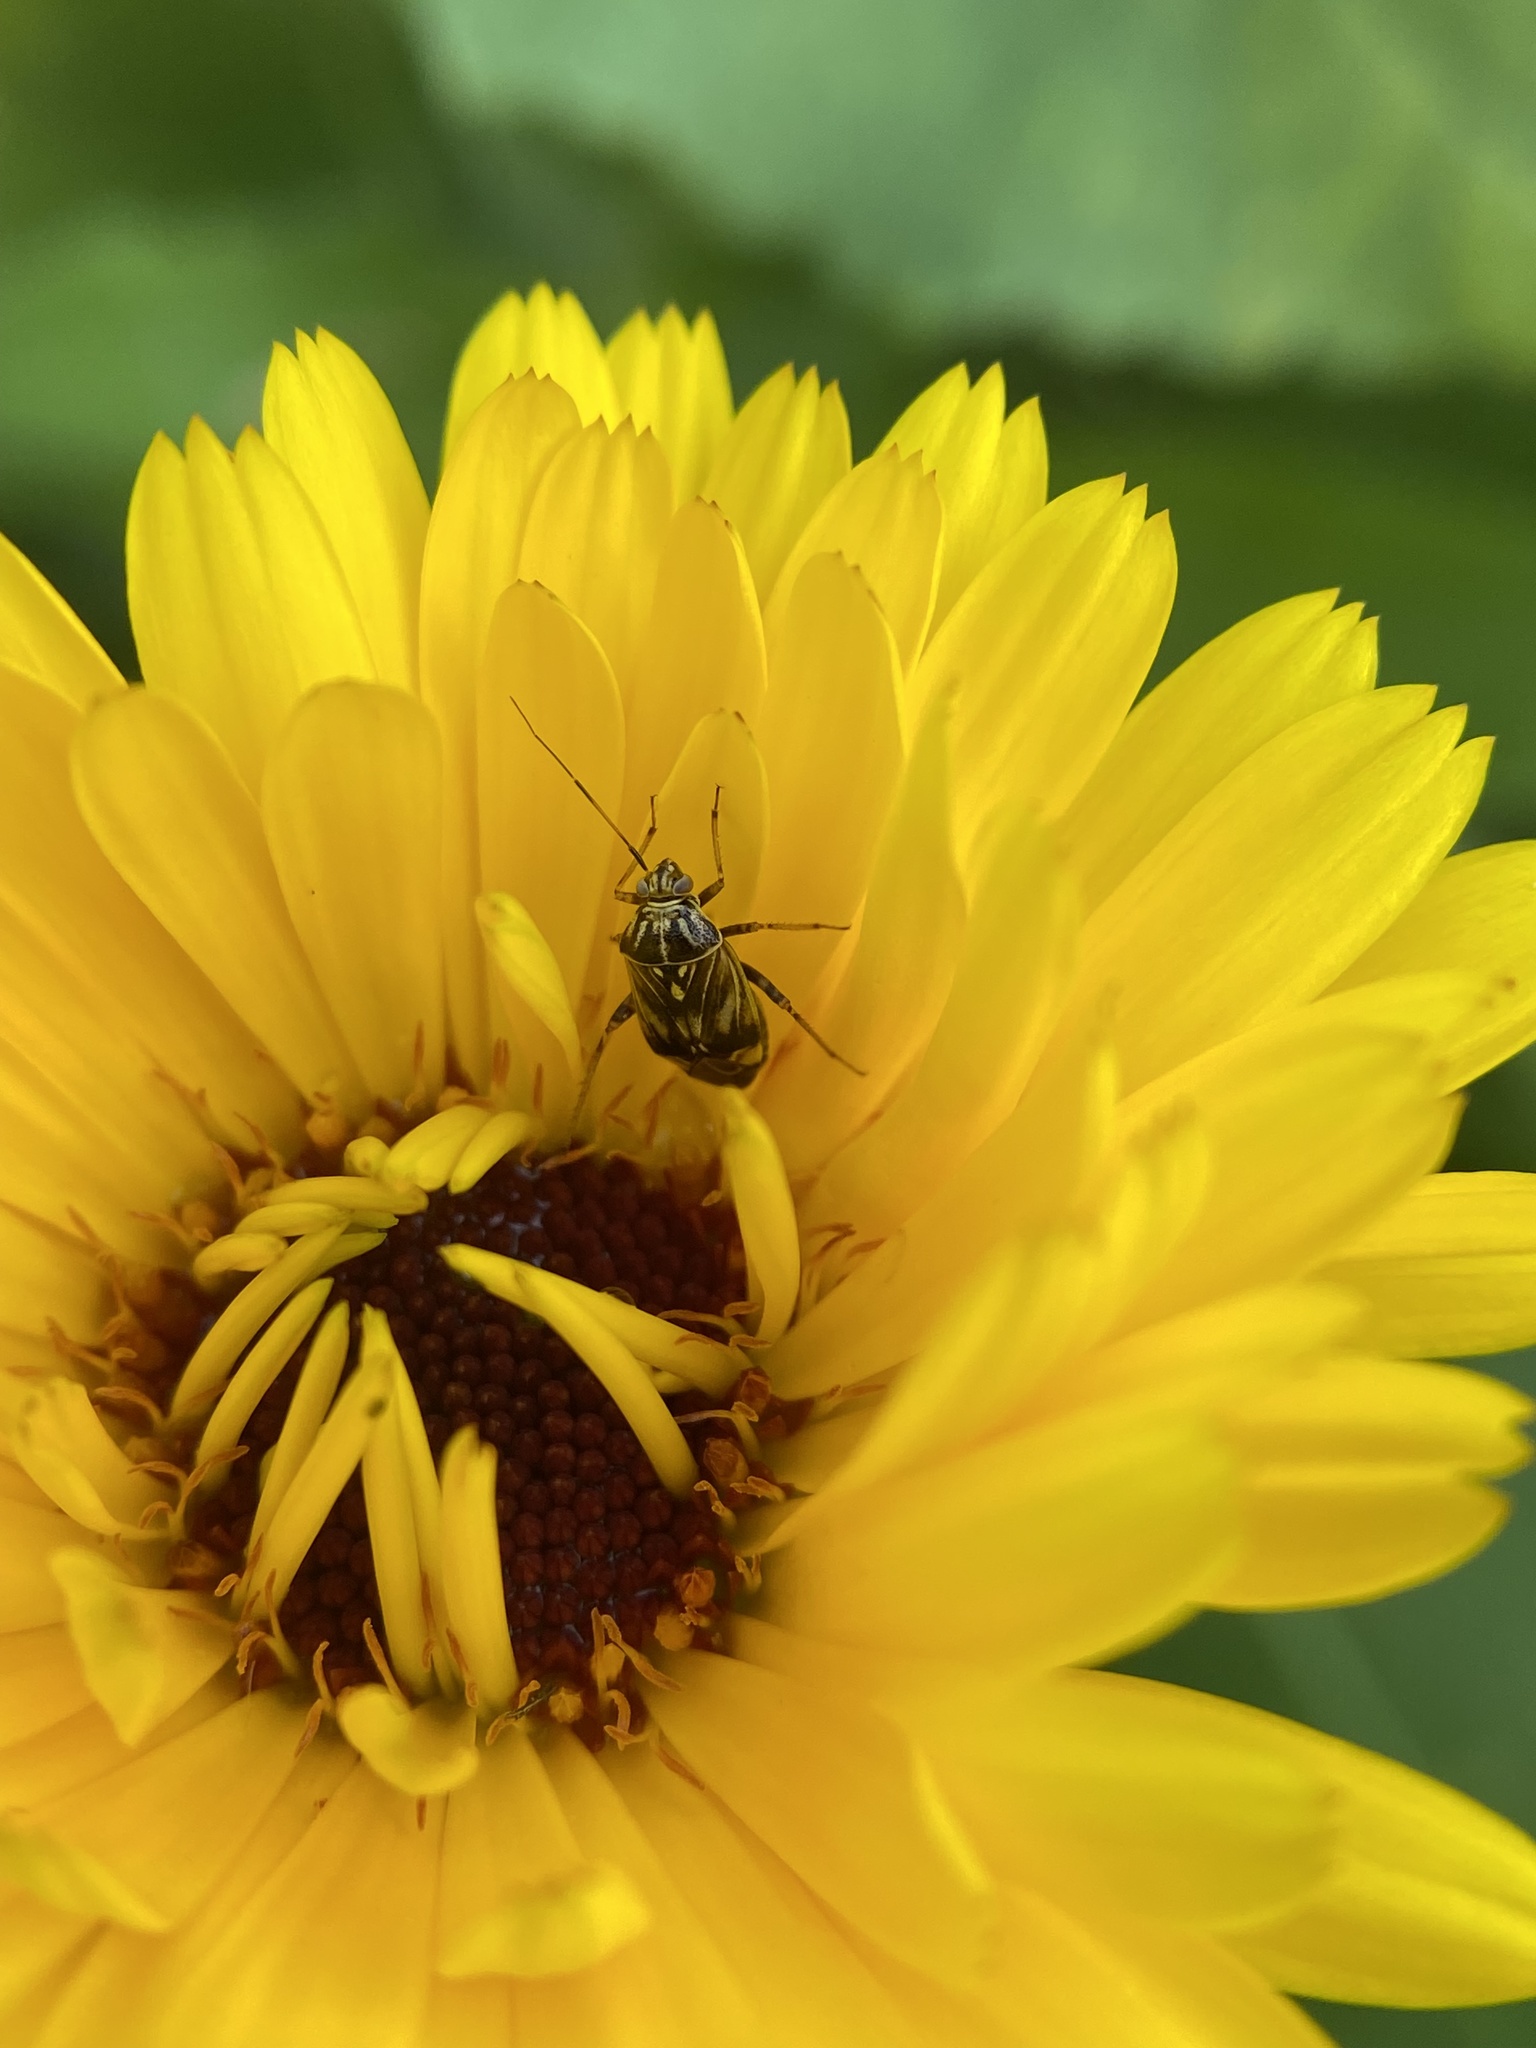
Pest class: lygus_bug